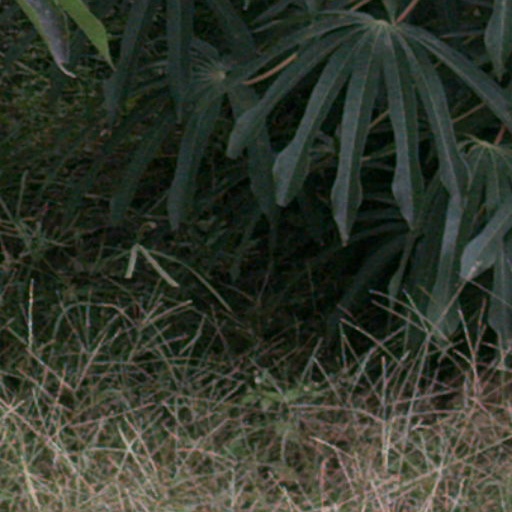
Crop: cassava